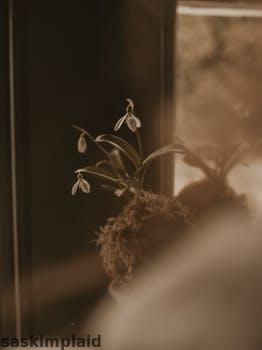
Label: Watermark